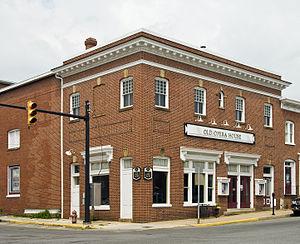
The Old Opera House (également connu sous le nom de New Opera House) à Charles Town, Virginie occidentale, États-Unis